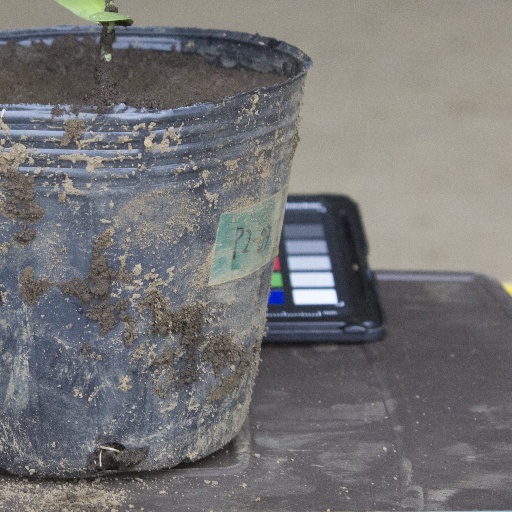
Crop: soybean